Angelina Melnikova

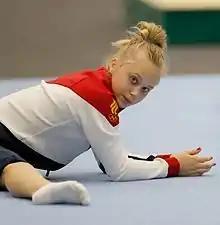
Melnikova in 2016

In July, Melnikova was selected to represent Russia at the 2016 Summer Olympics in Rio de Janeiro, Brazil alongside Aliya Mustafina, Maria Paseka, Daria Spiridonova, and Seda Tutkhalyan. Due to her successful junior career and early season performances, she was expected to advance to numerous Olympic event finals and be in contention for an all-around medal. However, Melnikova performed subpar during the qualification round, partially due to a strained hamstring suffered during podium training. She fell off the balance beam and again on floor exercise, failing to qualify for the individual all-around final or any event finals. She improved upon her performance in the team final; she competed on all four apparatuses but still counted a fall on the balance beam. Her performances helped contribute to Russia's team silver medal.